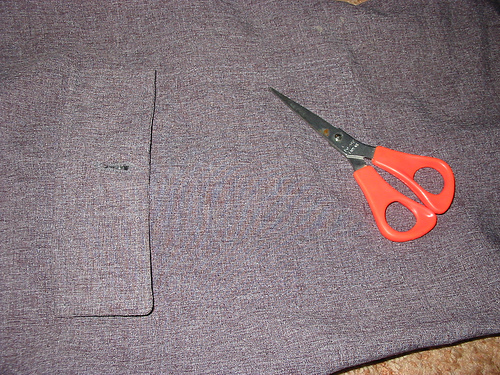
user: Given an image and a question. Answer the question in a short answer. Question: What activity is depicted in this photo? Short Answer:
assistant: cut